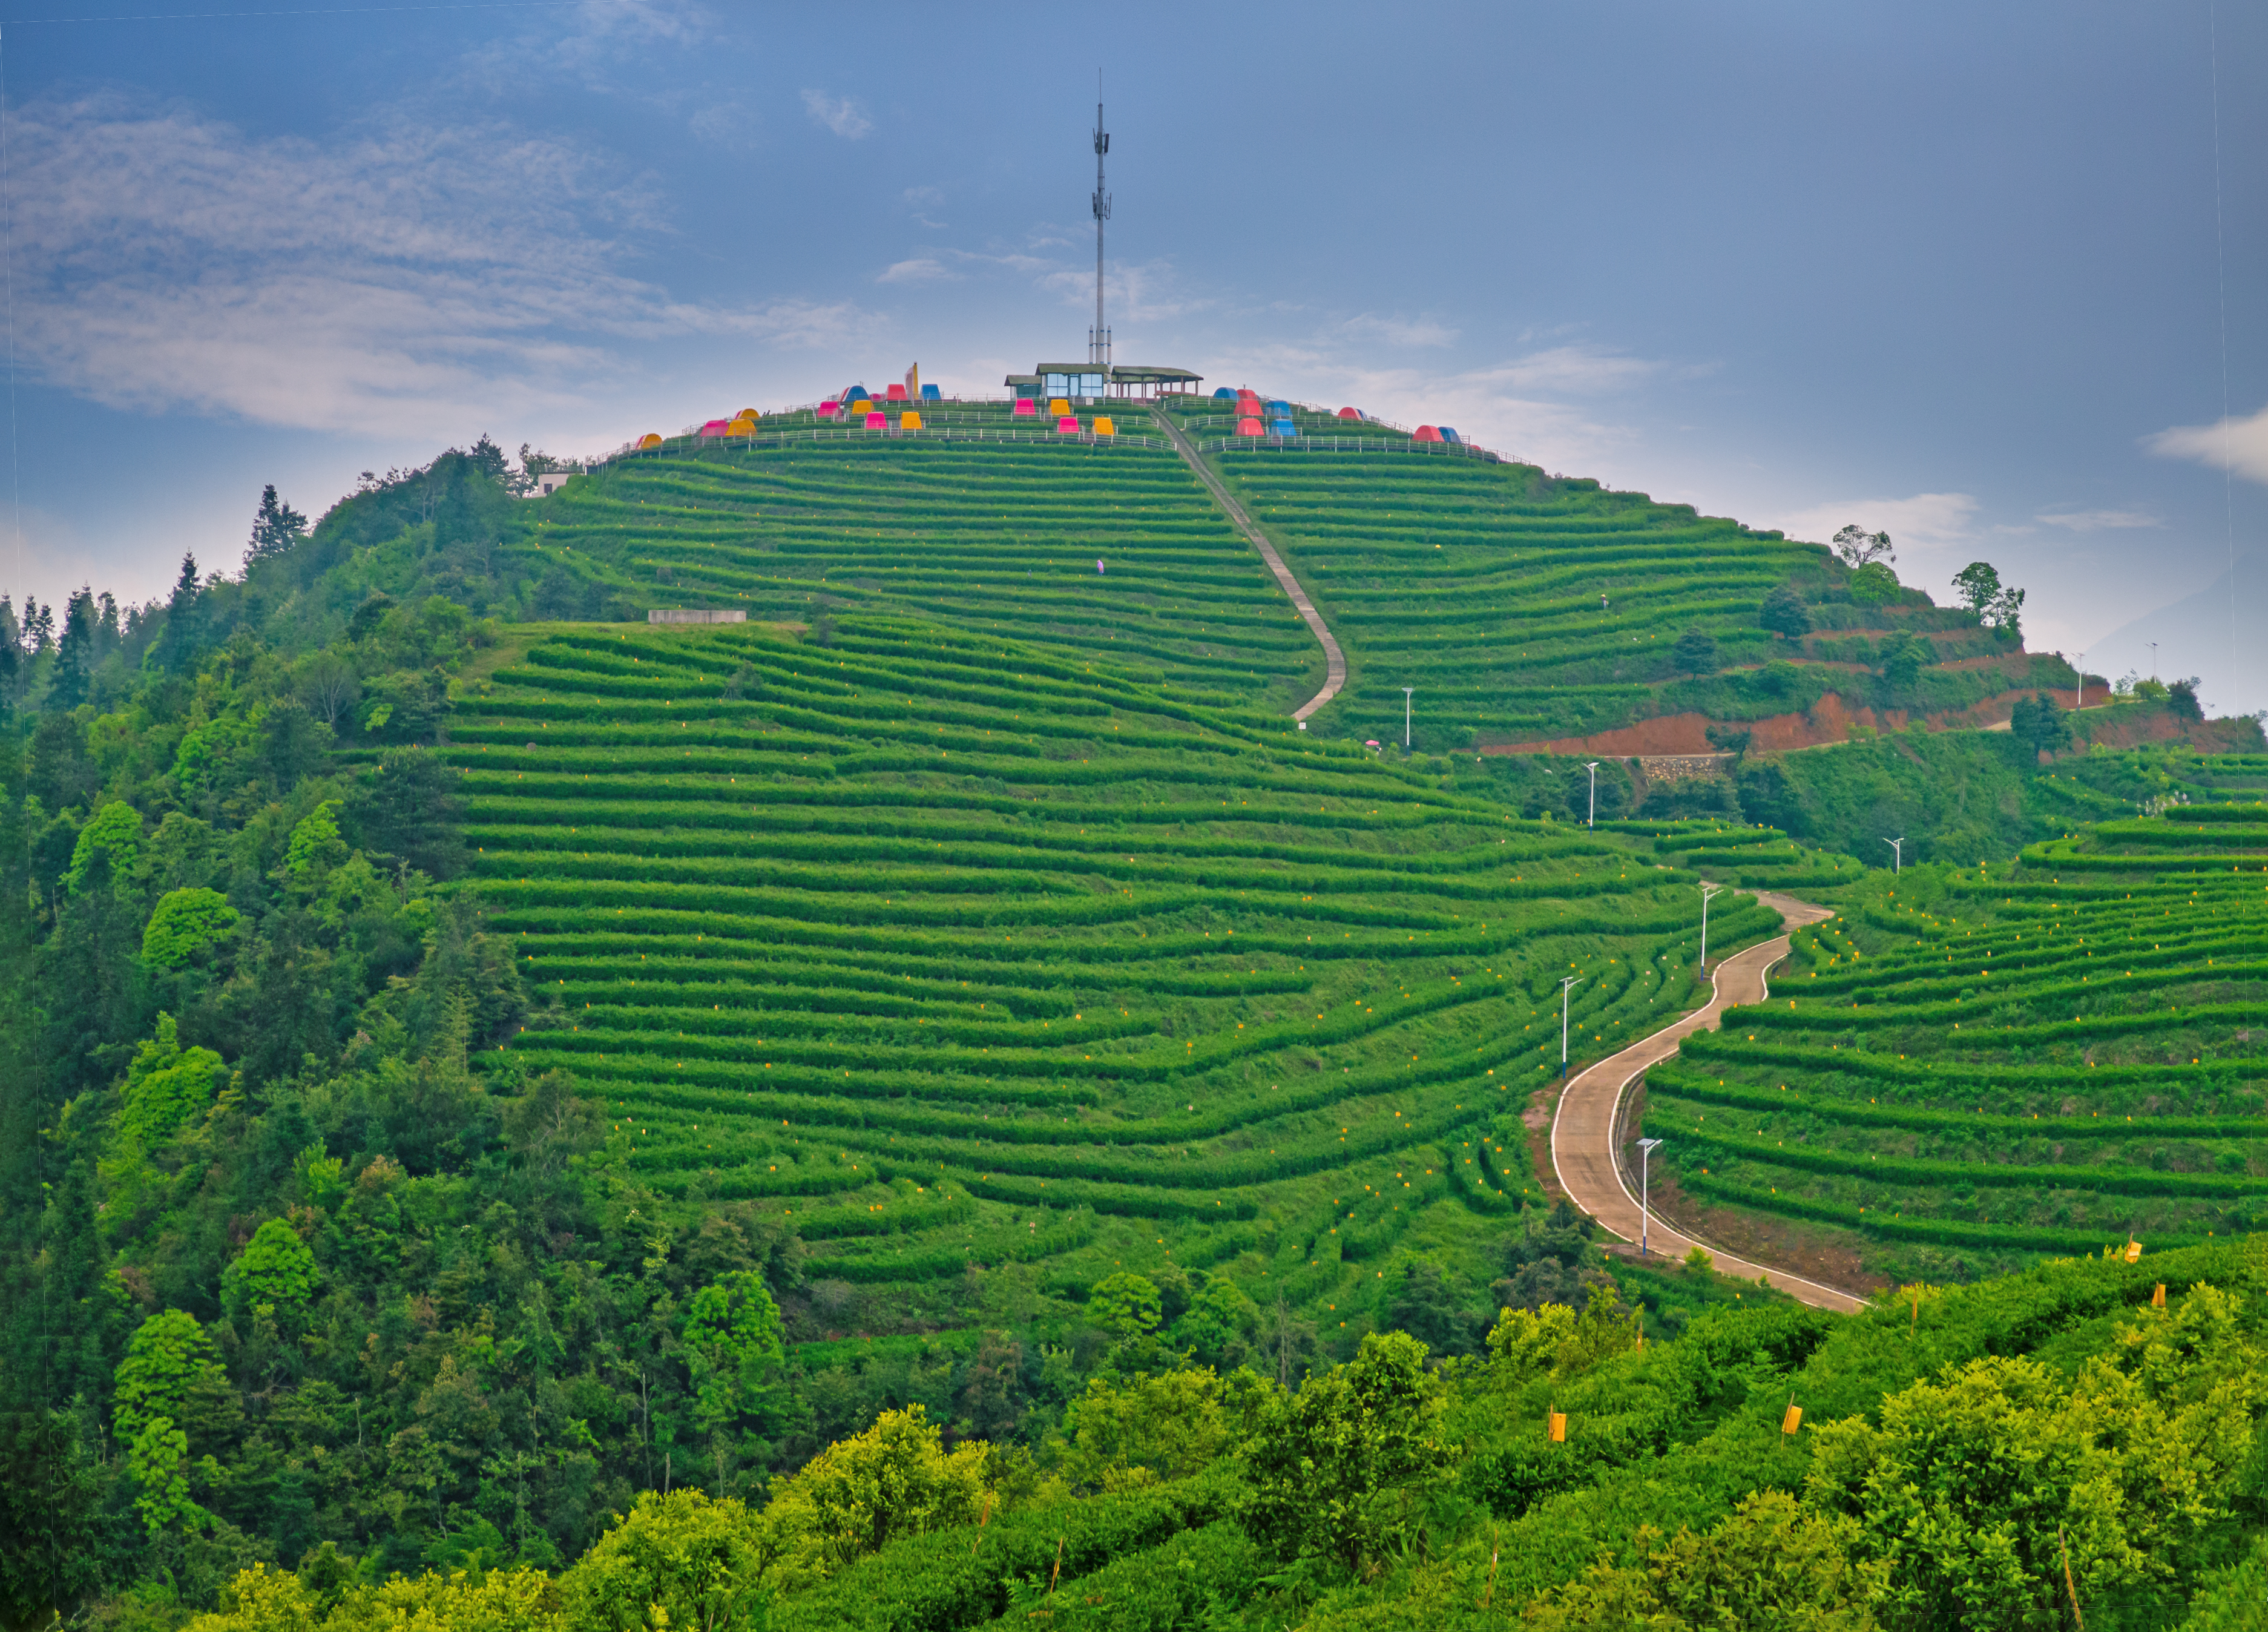
tea, hill, sky, plant, cloud, mountain, tree, natural landscape, land lot, highland, agriculture, mountainous landforms, slope, rural area, grass, plain, grassland, landscape, mountain range, meadow, valley, field, People in nature, plateau, hill station, plantation, terrace, pasture, cash crop, pole, crop, flag, road, tourism, paddy field, farm, village, panorama, horizon